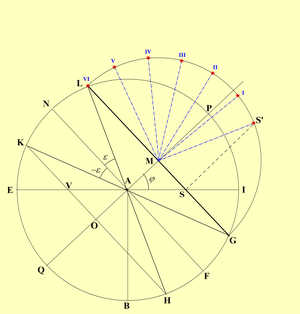
Heures temporaires au solstice d'été pour une latitude de 43°
Un analemme est une ancienne construction géométrique, employée en astronomie-gnomonique. Elle permet de déterminer principalement certains éléments fondamentaux liés au mouvement annuel du Soleil sur les horloges solaires.